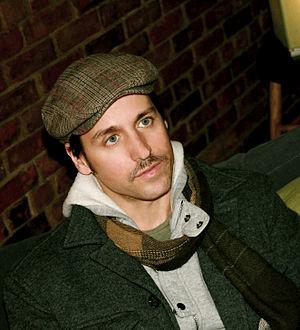
Our Lady Peace, parfois appelé OLP, est un groupe de rock canadien, originaire de Toronto, en Ontario. Le groupe est composé de Raine Maida, Duncan Coutts, Jeremy Taggart, et Steve Mazur. Ils comptent quatre Juno Awards et 10 Much Music Video Awards. Ils ont été rejoints par un nouveau membre essentiellement pour les concerts, Joel Shearer.